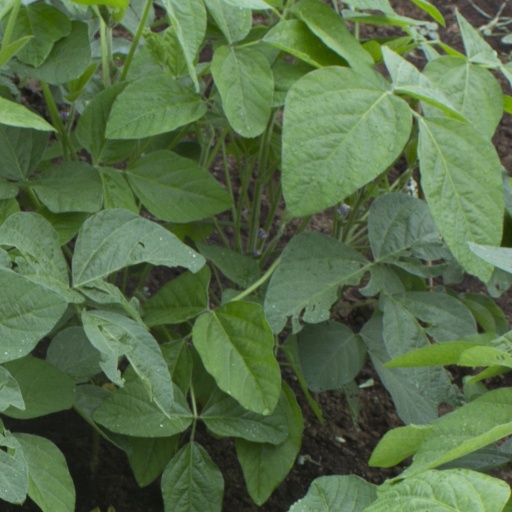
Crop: soybean